Mait Metsanurk

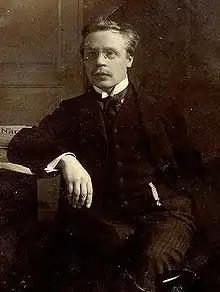
Mait Metsanurk in 1911

Mait Metsanurk (born Eduard Hubel, 19 November 1879 – 21 August 1957) was an Estonian writer who led the neo-realist school of Estonian literature.